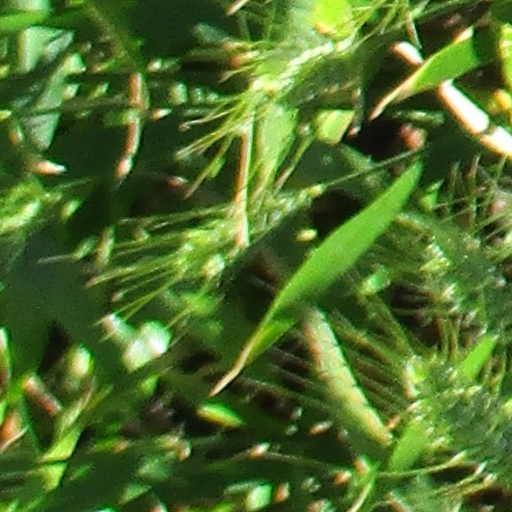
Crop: wheat